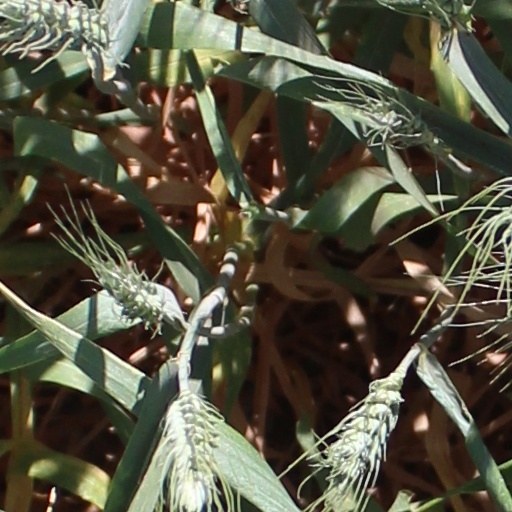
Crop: wheat